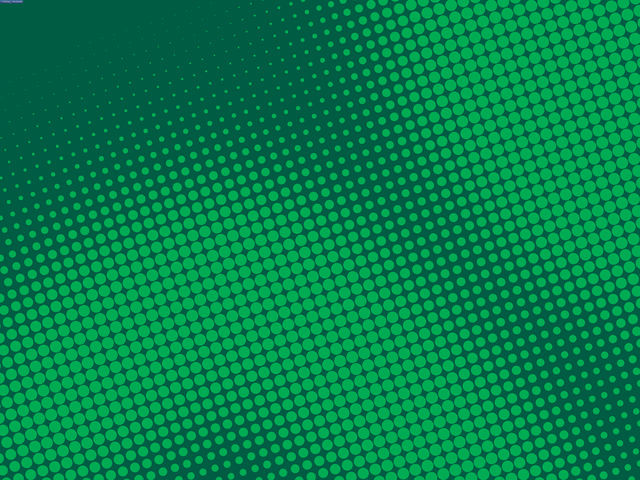
Texture: dotted